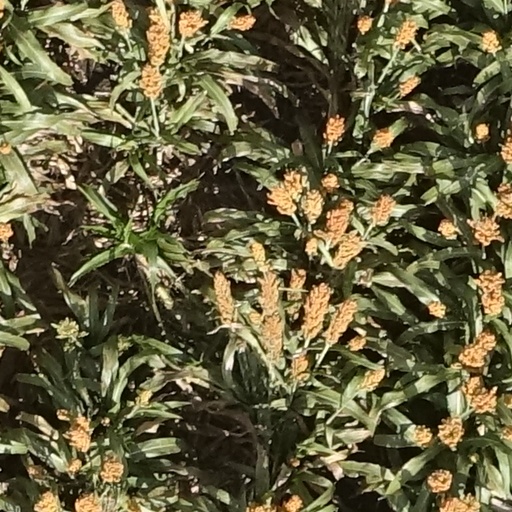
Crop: sorghum